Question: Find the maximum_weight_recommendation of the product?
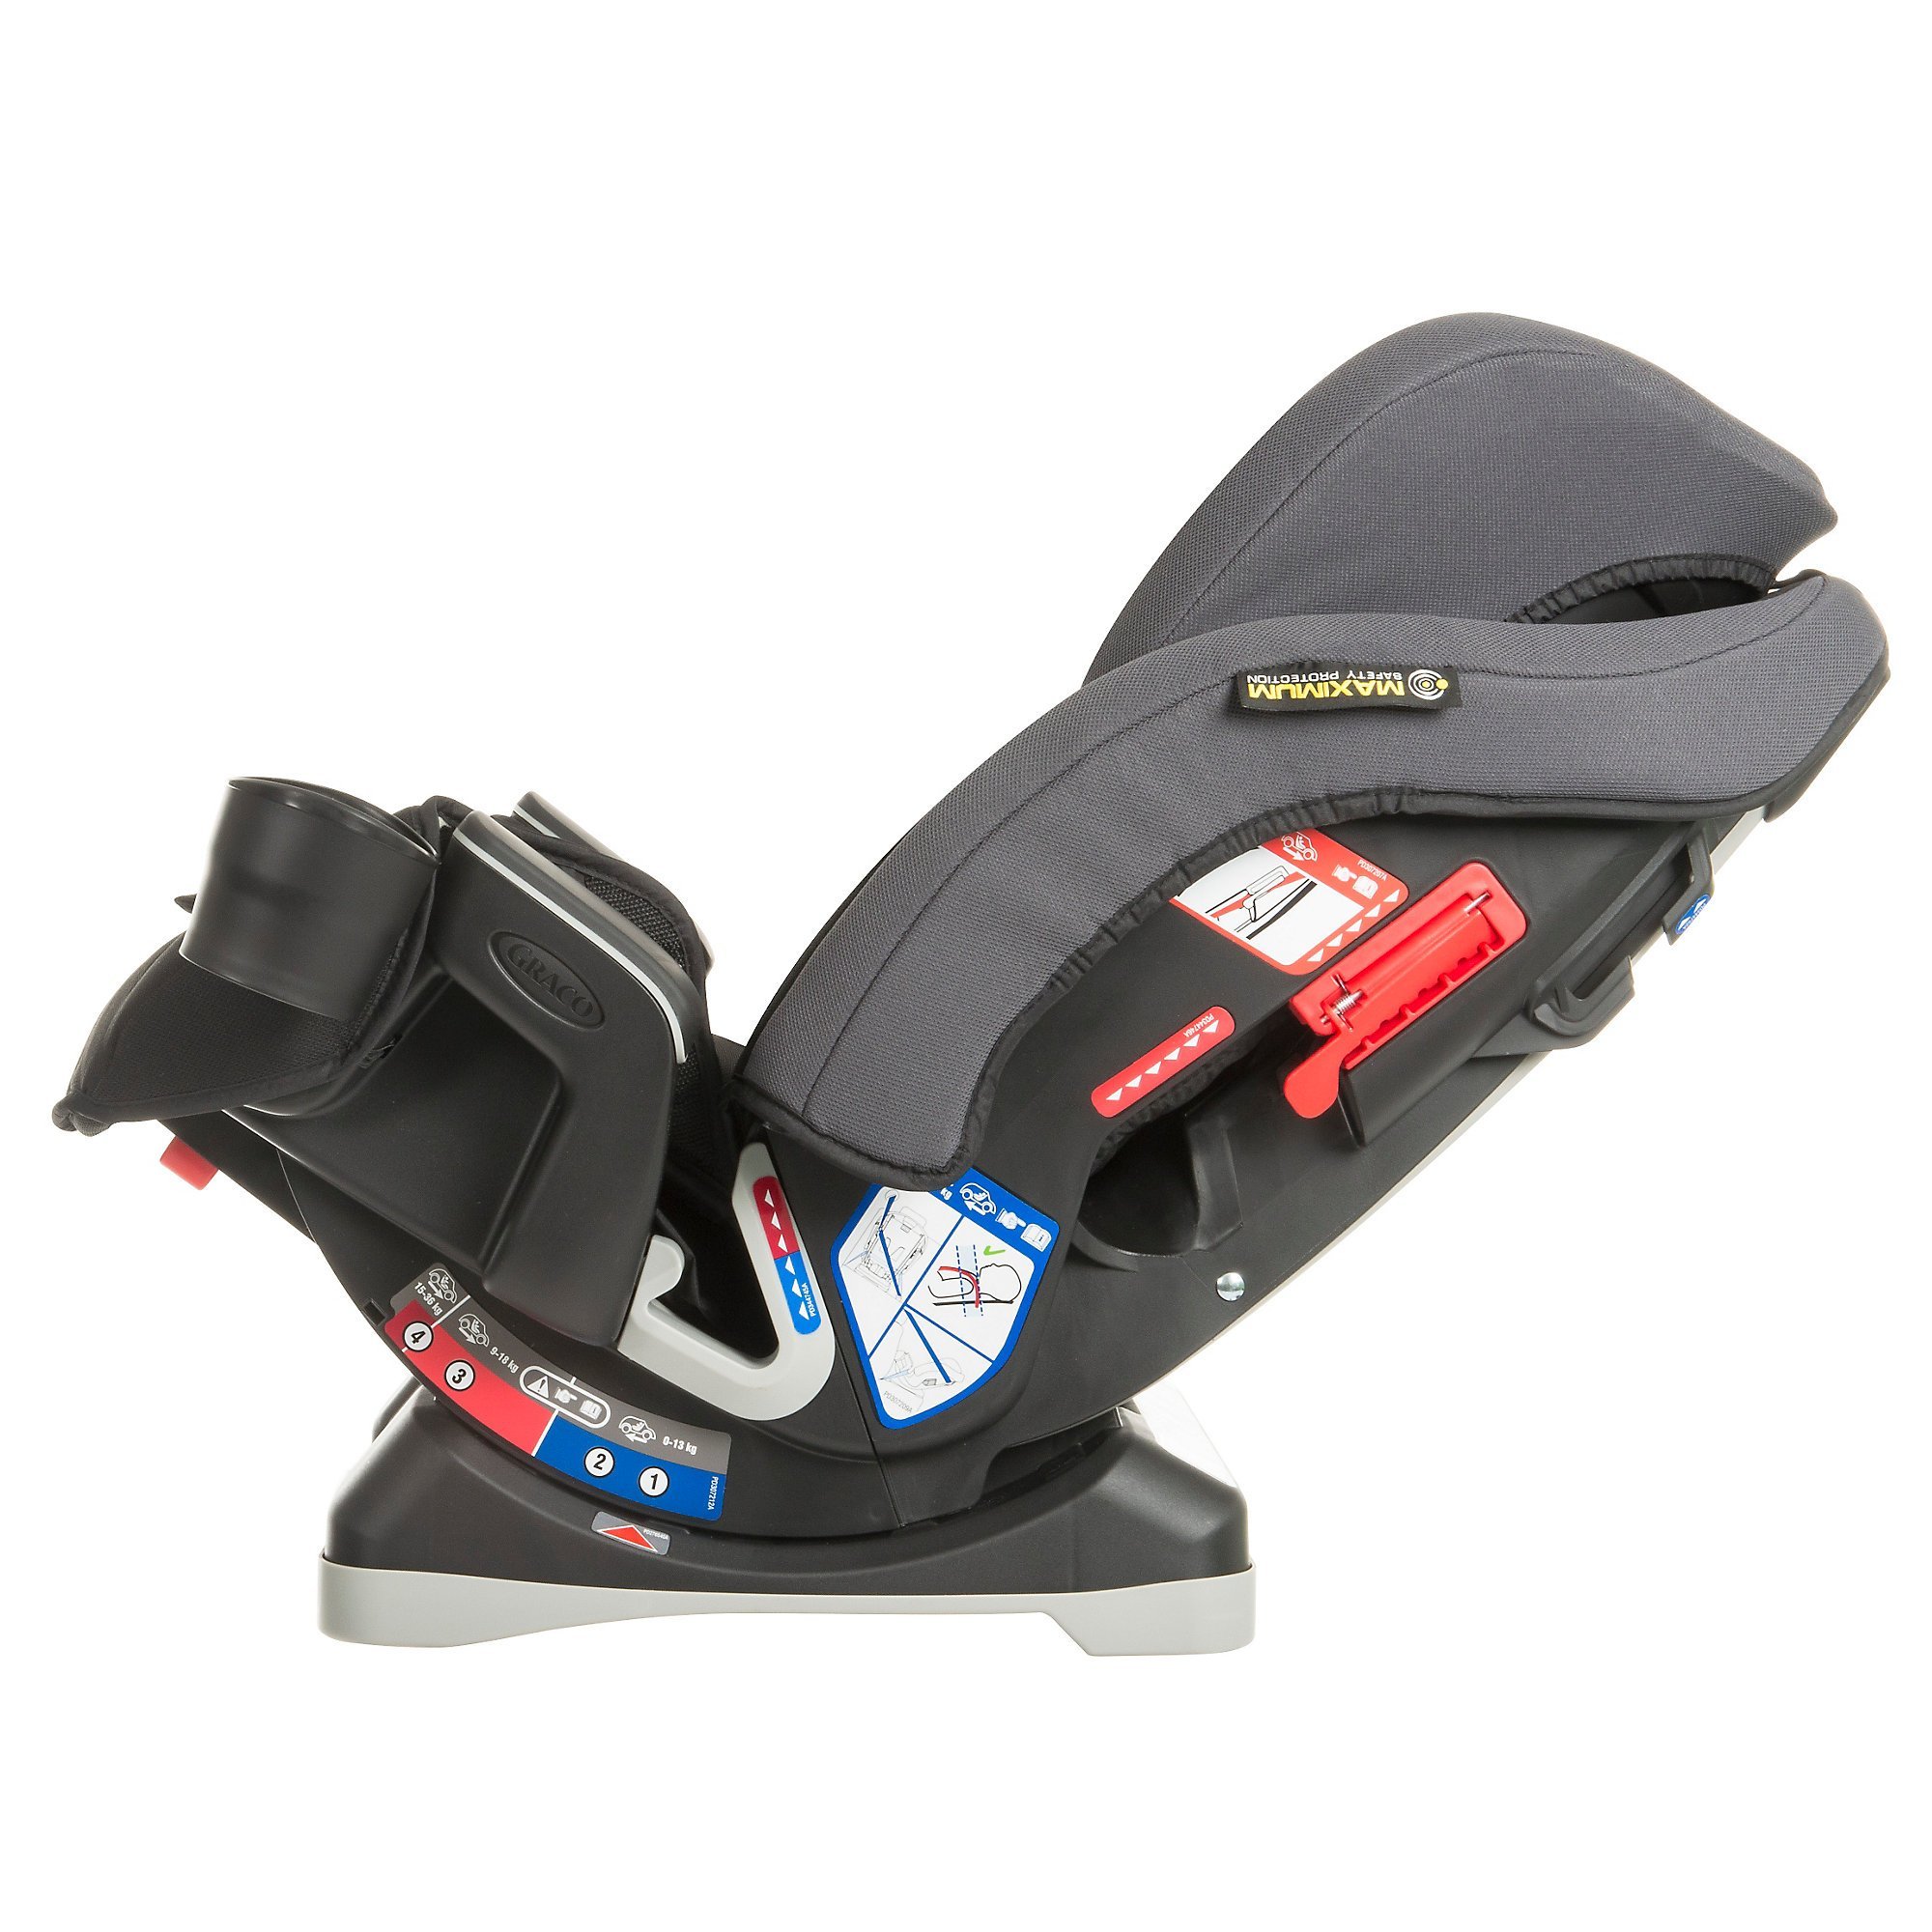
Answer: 9 kilogram to 18 kilogram